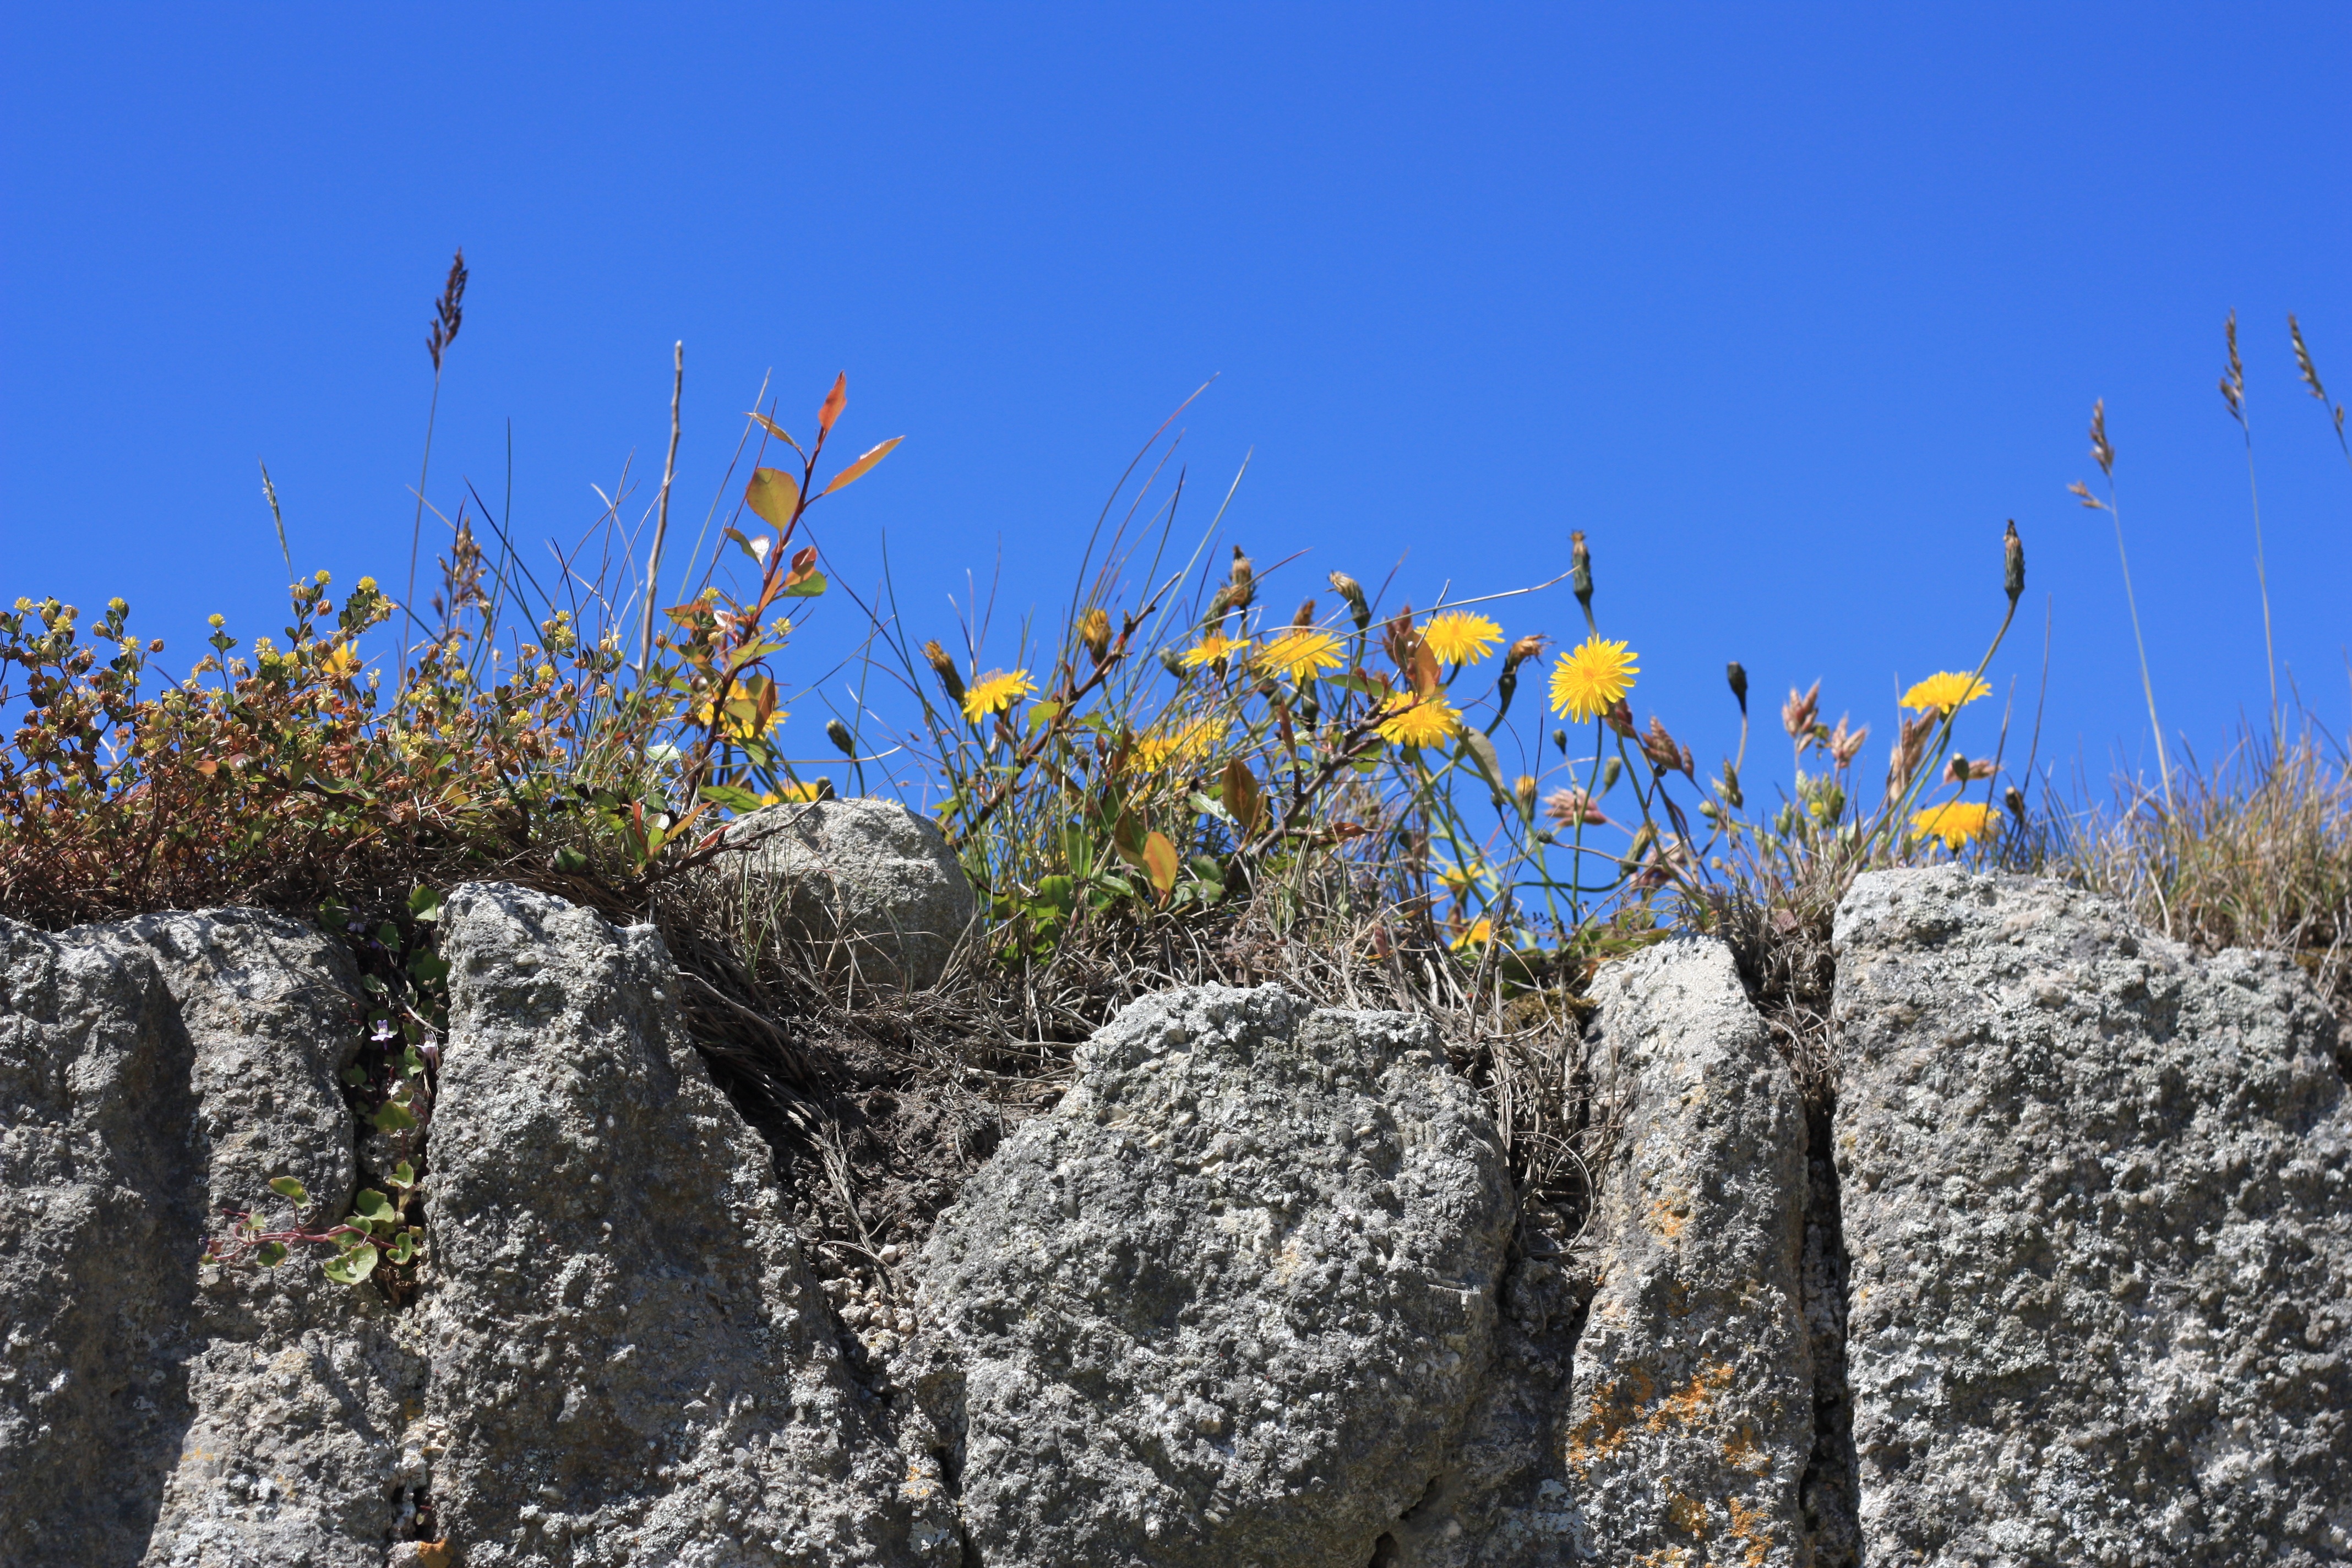
tree, grass, rock, mountain, plant, flower, wind, flora, ridge, wildflower, grass family